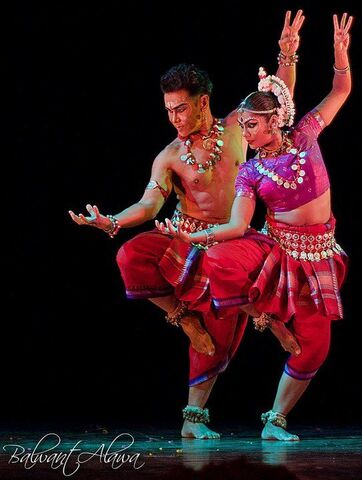
Dance form: odissi